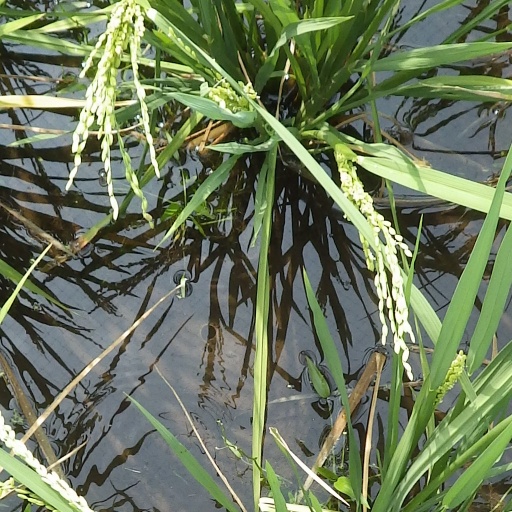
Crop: rice